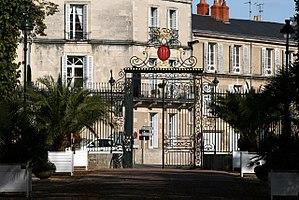
Le Parc de Blossac est un parc et un jardin de Poitiers aménagé par Paul Esprit Marie de La Bourdonnaye, comte de Blossac, Intendant du roi Louis XV entre 1753 et 1770.